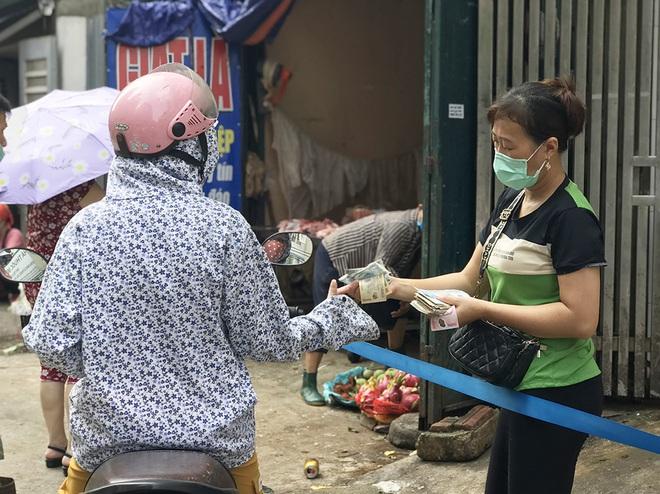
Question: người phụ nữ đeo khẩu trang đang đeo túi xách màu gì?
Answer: người phụ nữ đeo túi xách màu đen